Self-contained breathing apparatus

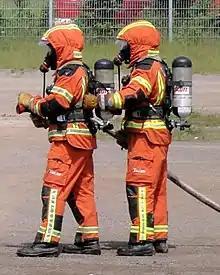
Elastomeric masks linked to backpack air tanks: self-contained breathing apparatus, worn by firefighters advancing with a firehose.

There are two major application areas for SCBA: firefighting, and industrial use in confined spaces.